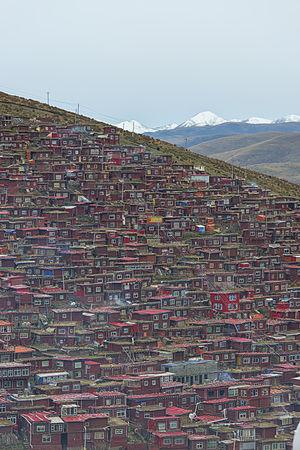
Le xian de Sêrtar est un xian de la préfecture autonome tibétaine de Garzê dans la province du Sichuan en Chine.